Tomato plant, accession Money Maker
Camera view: vertical (180 deg); turntable rotation: 270 degrees
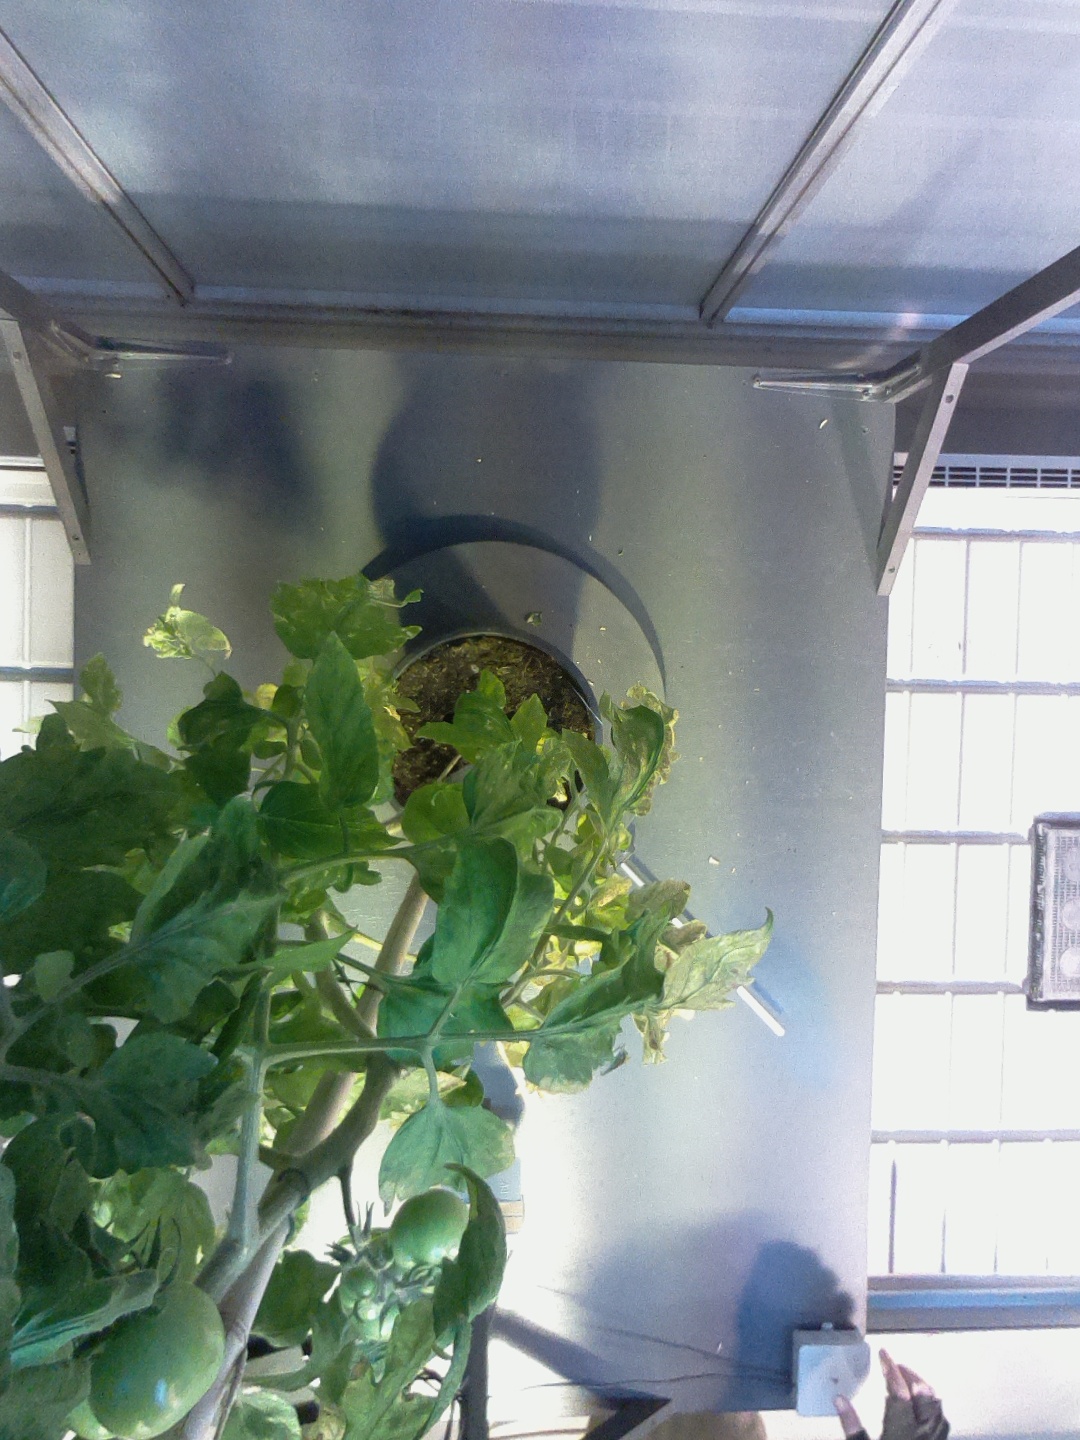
BBCH growth stage 74: 40%-50% of final fruit size